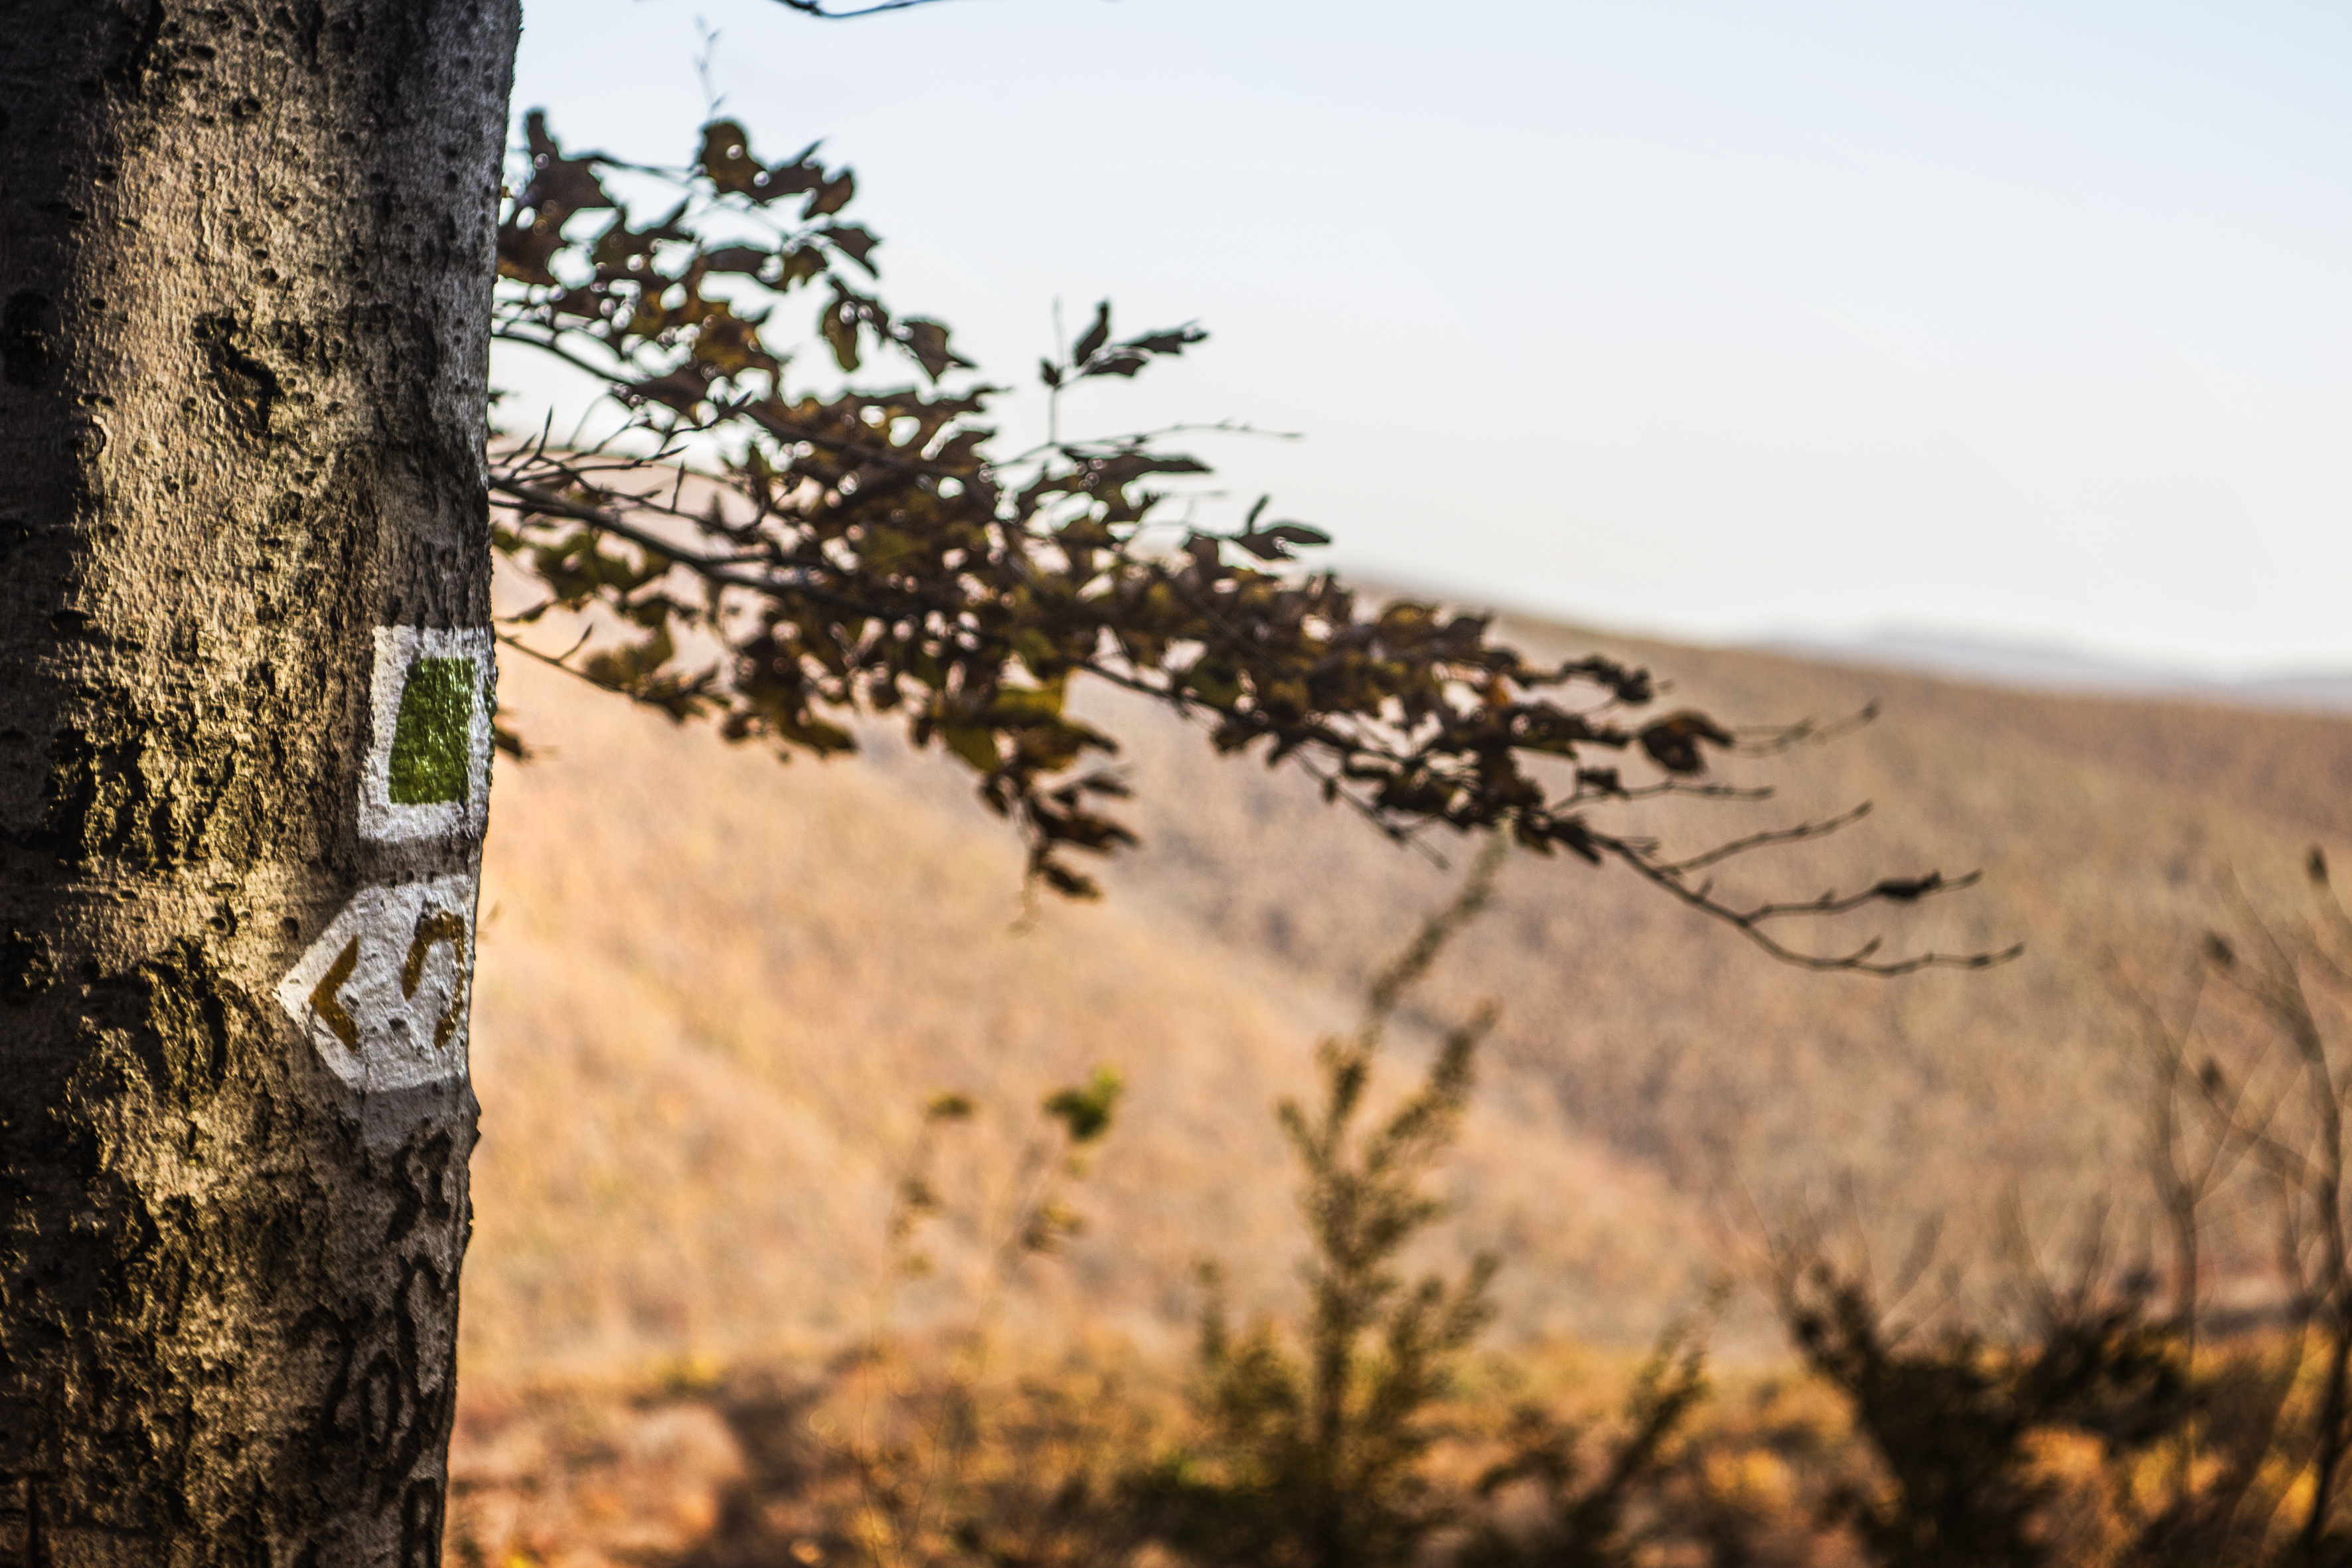
landscape, tree, nature, forest, rock, wilderness, branch, mountain, light, blur, plant, morning, hill, flower, trunk, dry, environment, autumn, park, soil, close up, trees, leaves, outdoors, focus, daylight, beauty, habitat, dried leaves, rural area, nature photography, natural environment, woody plant, mothernature